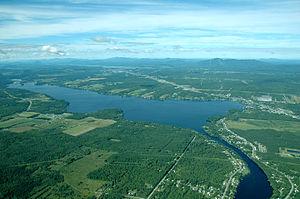
Vue aérienne du lac Magog
Le lac Magog est situé en Estrie. Il est bordé par trois municipalités : Sherbrooke, Magog et Sainte-Catherine-de-Hatley. Situé dans la province géologique des Appalaches, le lac Magog se compose de roche d’origine sédimentaire, surtout des ardoises et des grès. Le lac Magog fait partie du grand bassin versant de la rivière Saint-François qui se jette dans le fleuve Saint-Laurent.